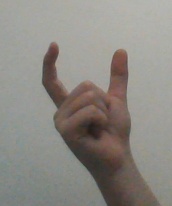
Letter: nun